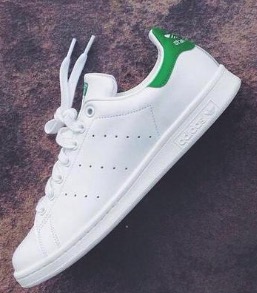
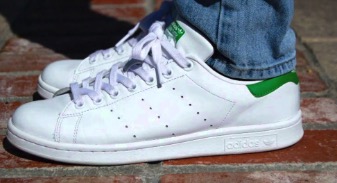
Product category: misc
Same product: yes